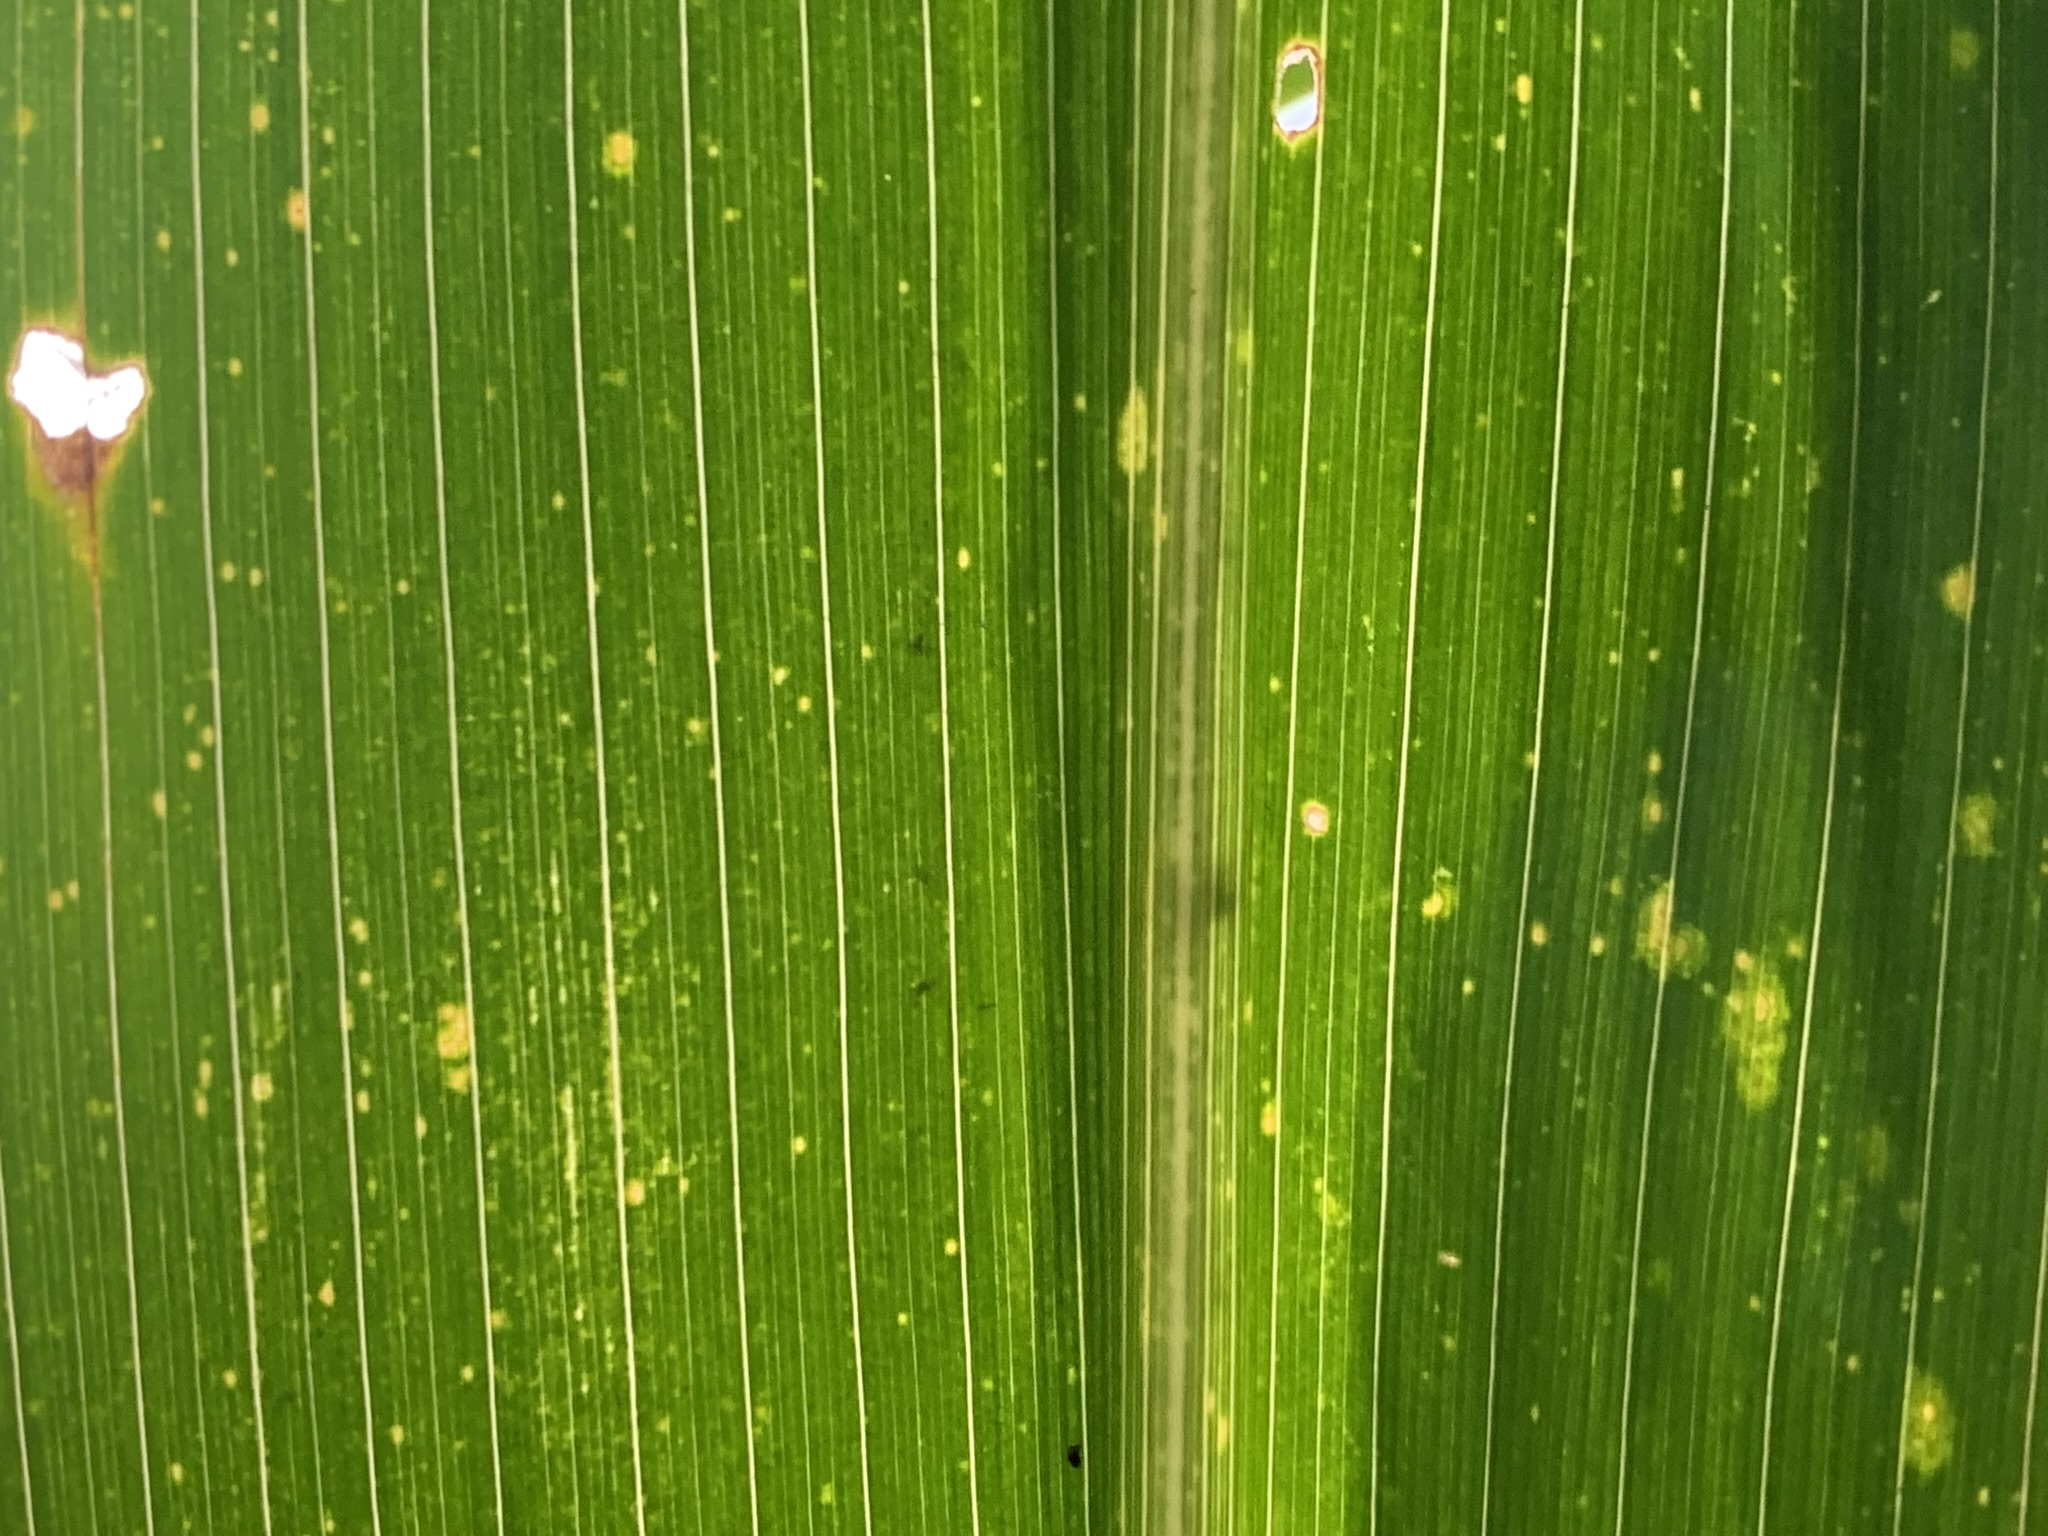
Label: MLN